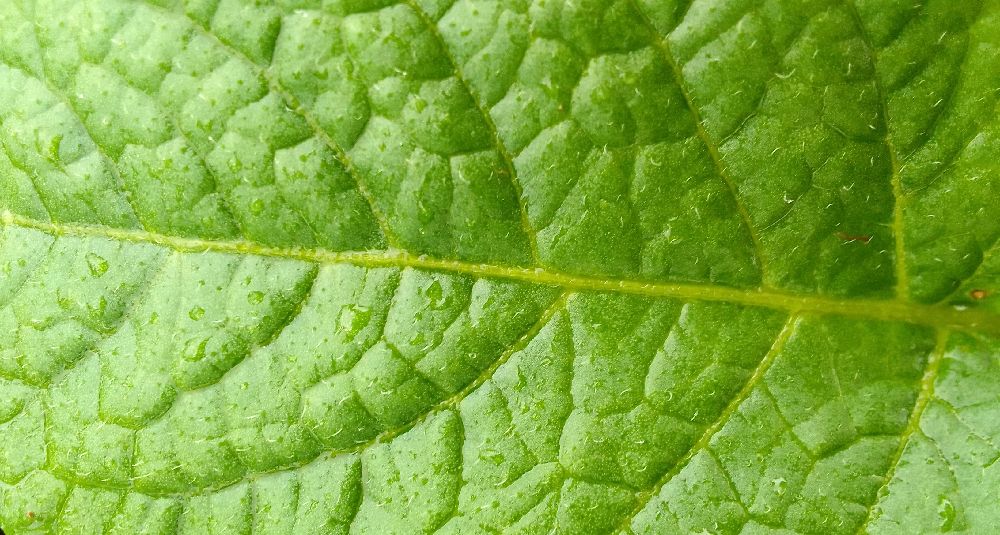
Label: Healthy